Skol Airlines

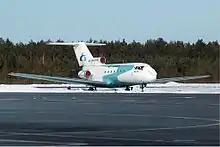
VIP Yakovlev Yak-40

Skol Airlines was a Russian charter operator providing regular passenger flights and cargo charters across Eastern and Western Siberia; its clients included Alrosa and Gazprom amongst others. The company also had its own 23 hectare heliport, the 100-room hostel on-site, dining room, Mi-8 hangar, helicopter filling station and a certified aircraft maintenance base. The company was notable for its successful efforts to curtail the 2007 Greek forest fires.